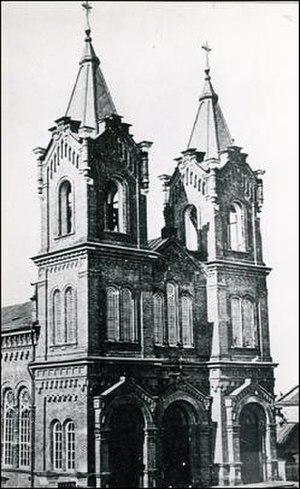
La cathédrale Saint-Pierre-et-Saint-Paul est la cathédrale du diocèse catholique de Saratov, située à Saratov en Russie.